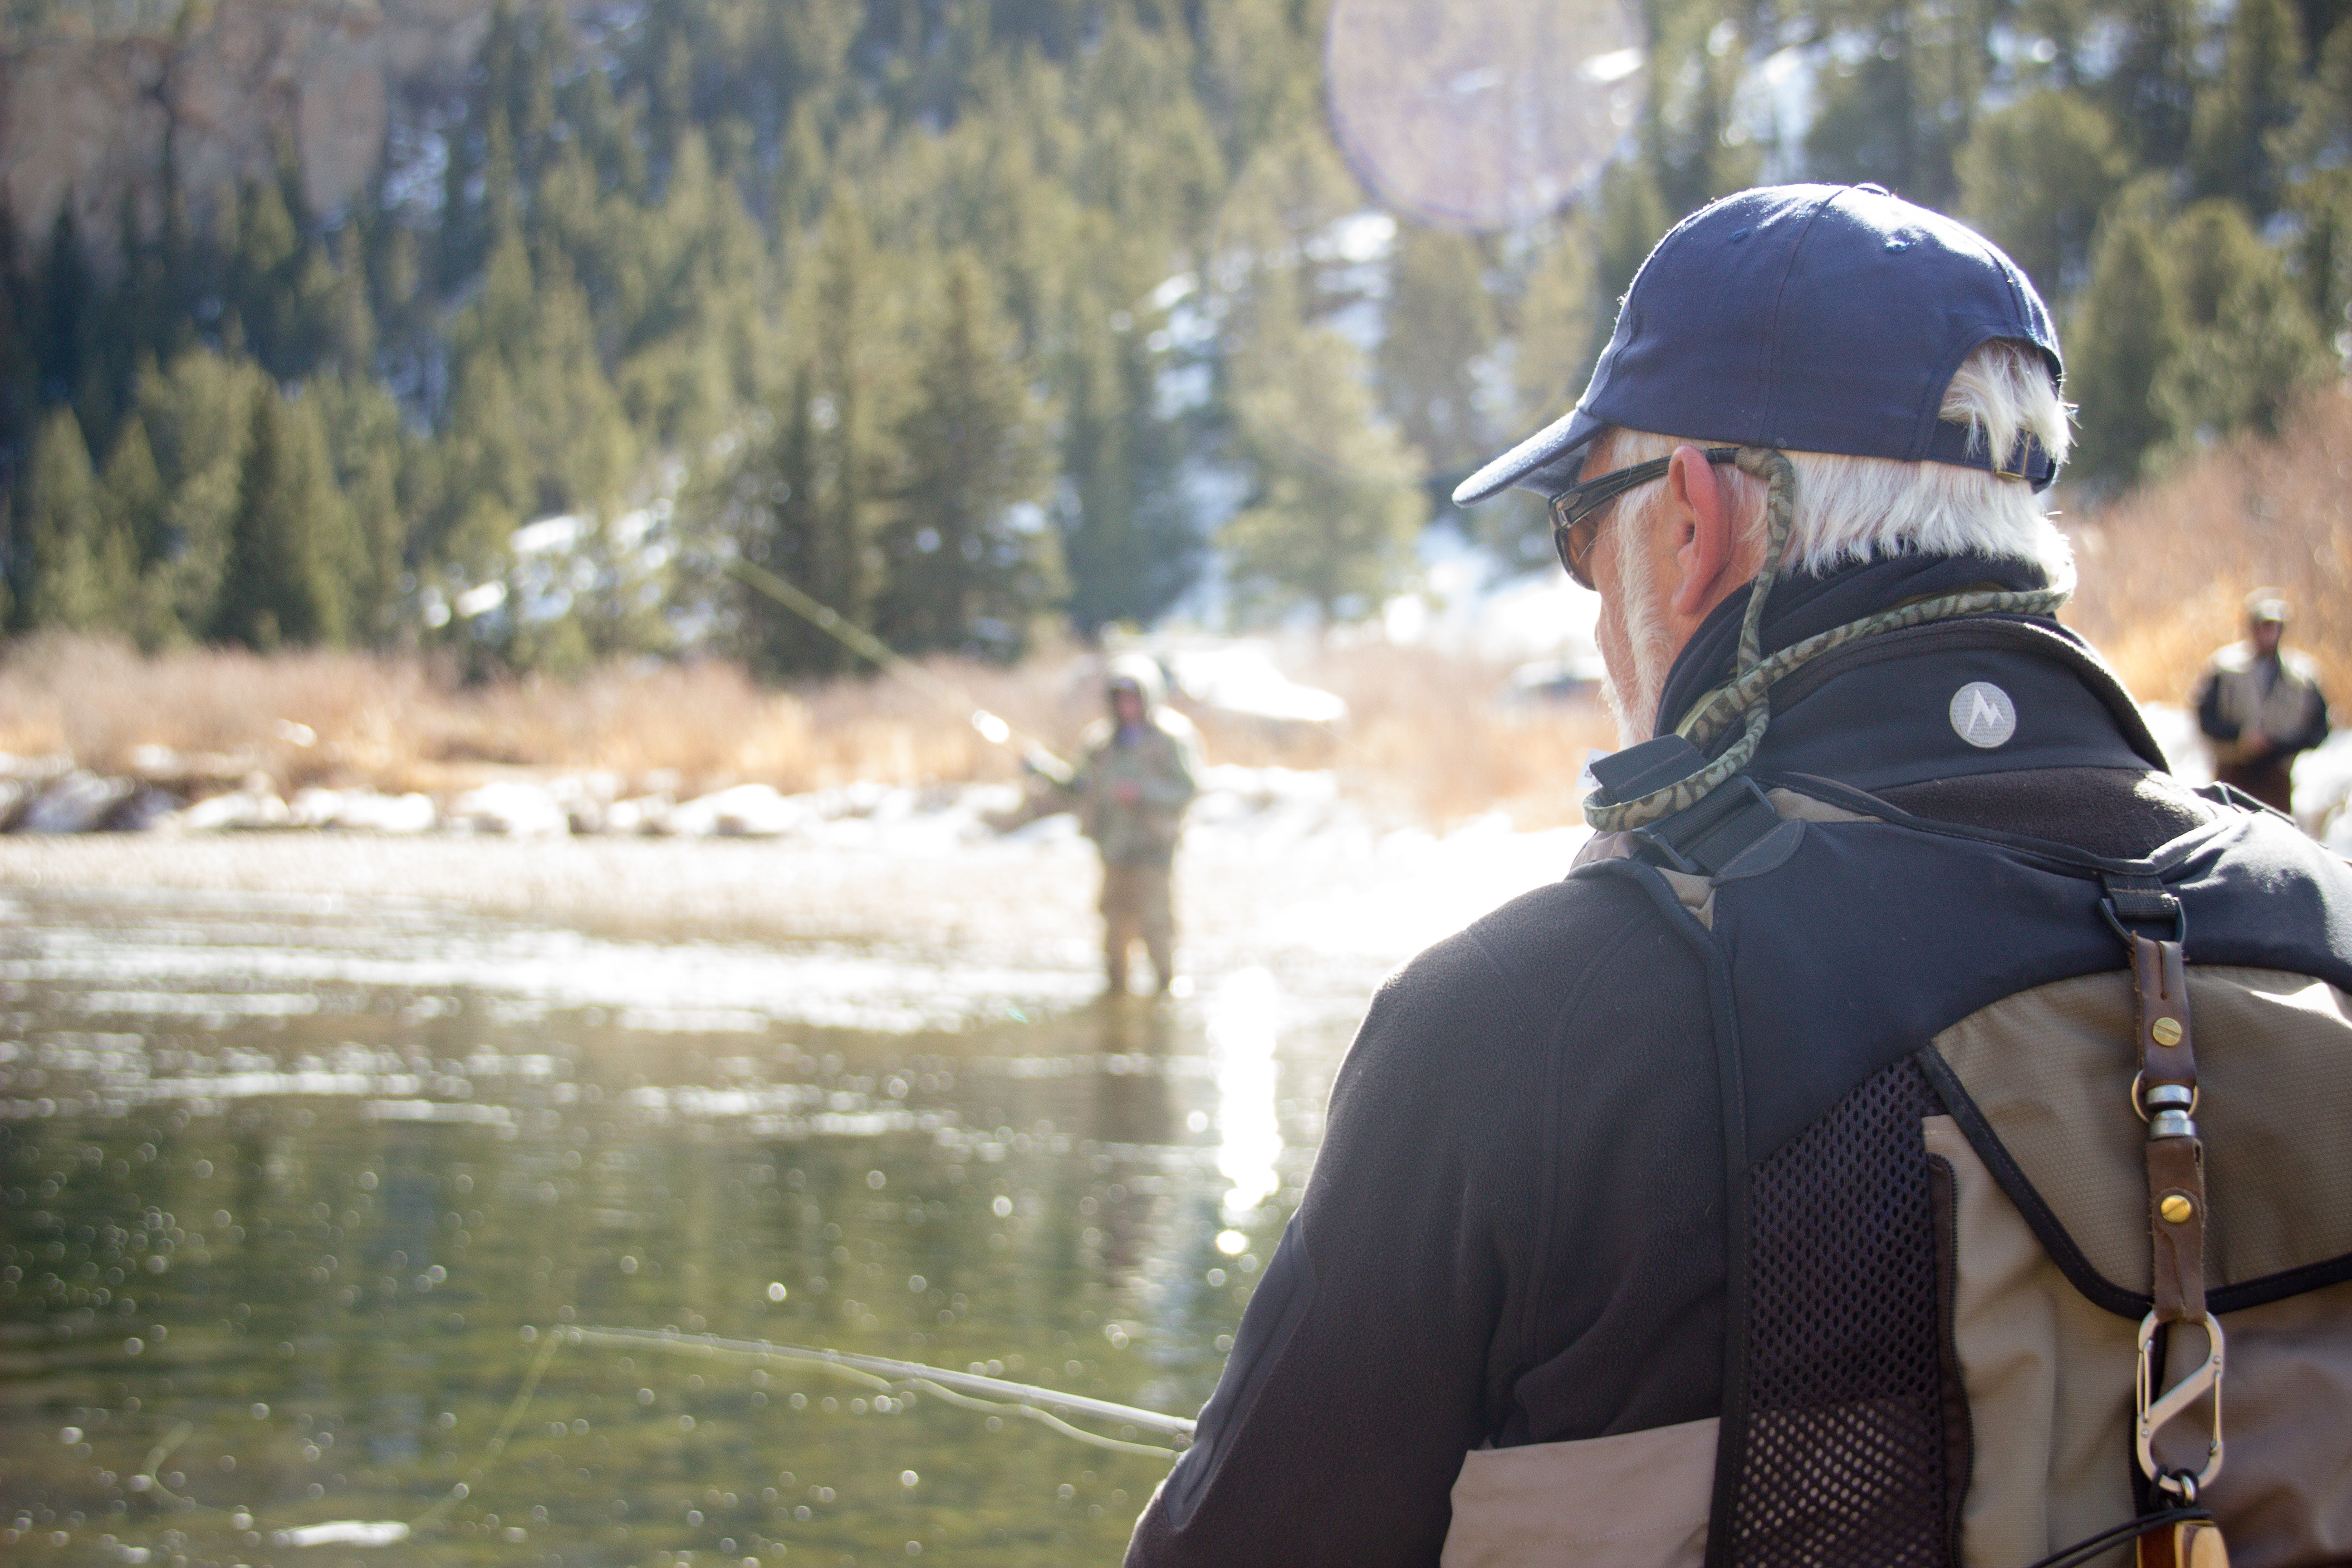
tree, water, wilderness, winter, plant, river, recreation, fishing, fly fishing, outdoor recreation, recreational fishing